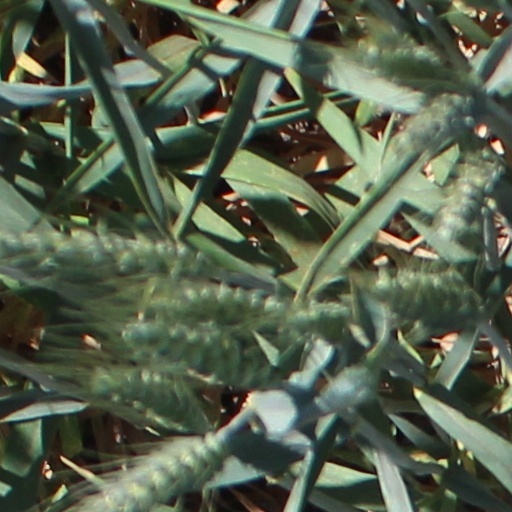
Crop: wheat